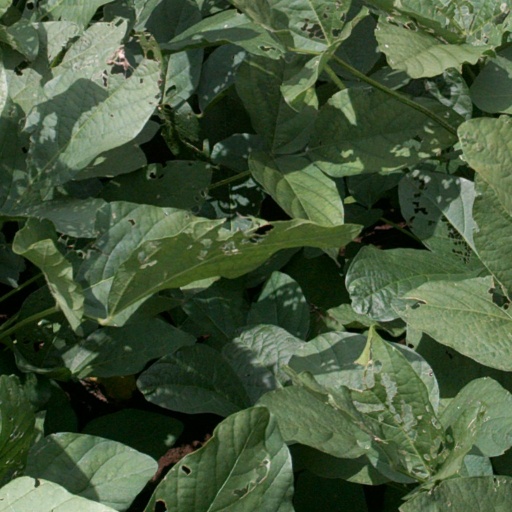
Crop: soybean